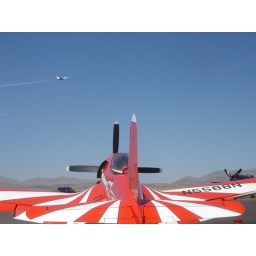
Airforce show plane flying in the background of a super corsair